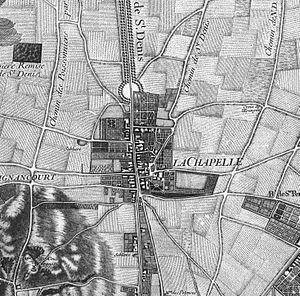
Extrait du plan de Roussel de la région parisienne montrant le village de La Chapelle
La Chapelle est une ancienne commune de l'ancien département de la Seine qui a existé de 1790 à 1860 avant son incorporation au territoire de la ville de Paris. Elle s'est appelée La Chapelle-Franciade sous la Révolution. Elle est parfois nommée La Chapelle-Saint-Denis.